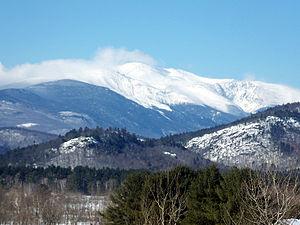
Les montagnes Blanches sont une chaîne de montagnes des États-Unis qui recouvrent près d'un quart de l'État du New Hampshire, une petite partie de l'État du Maine, ainsi que quelques sommets du Québec, au Canada, dont le mont Gosford. Chaîne de montagnes faisant partie des Appalaches, elles sont considérées comme les montagnes les plus escarpées de Nouvelle-Angleterre. Ces montagnes sont très touristiques en raison de leur proximité avec les villes de Boston et de New York. Les montagnes Blanches comptent plus de 48 sommets dépassant les 1 200 mètres d'altitude. Elles regroupent plusieurs chaînes de montagnes plus petites telles que Franconia Range, Sandwich Range, Carter-Moriah Range, Kinsman Range et Pilot Range. Le point culminant est le mont Washington qui culmine à 1 916 mètres d'altitude. Il fait partie de la chaîne des Présidents, une suite de sommets dont les noms reprennent ceux des différents présidents américains. Le mont Washington est connu pour abriter les pires conditions climatiques au monde. En effet, son sommet se situe à l’intersection de deux courants de tempête qui sont propices au développement de vents très violents.